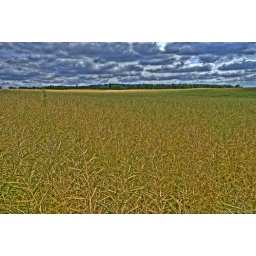
One doomed tree in a field of Canola.